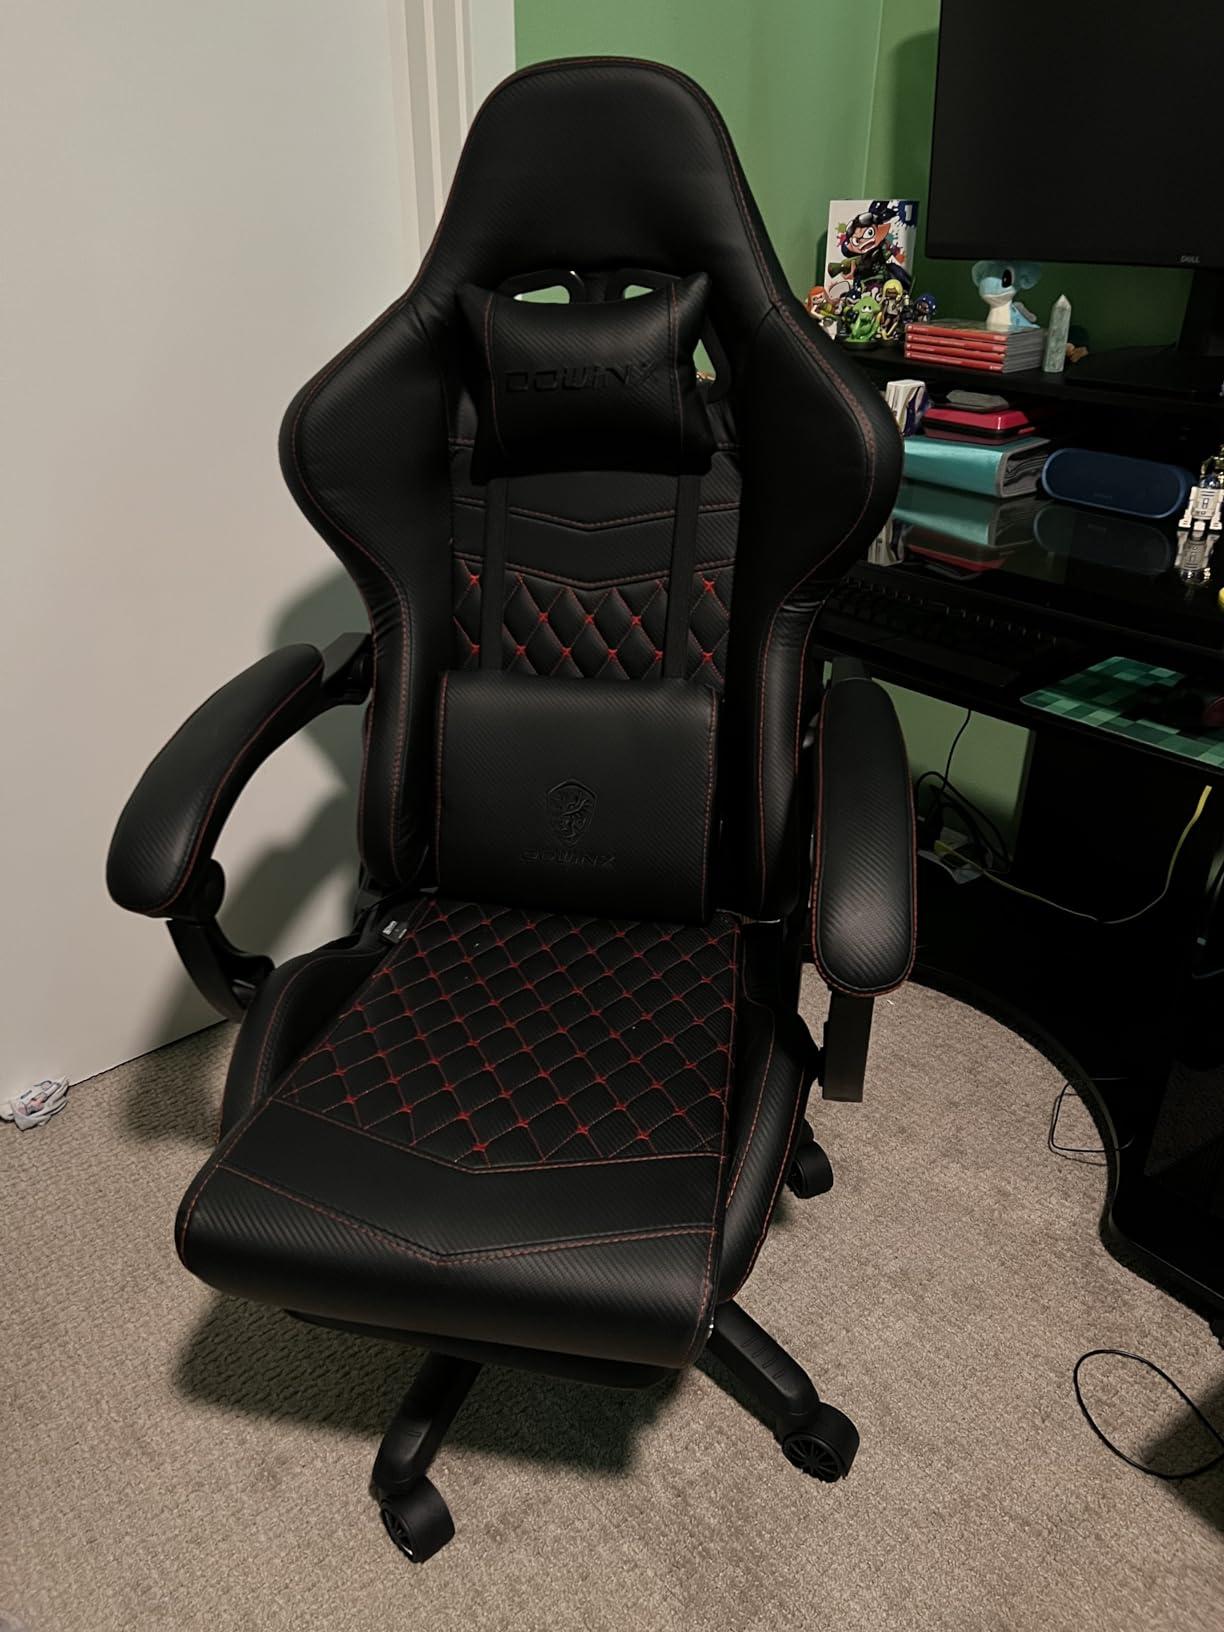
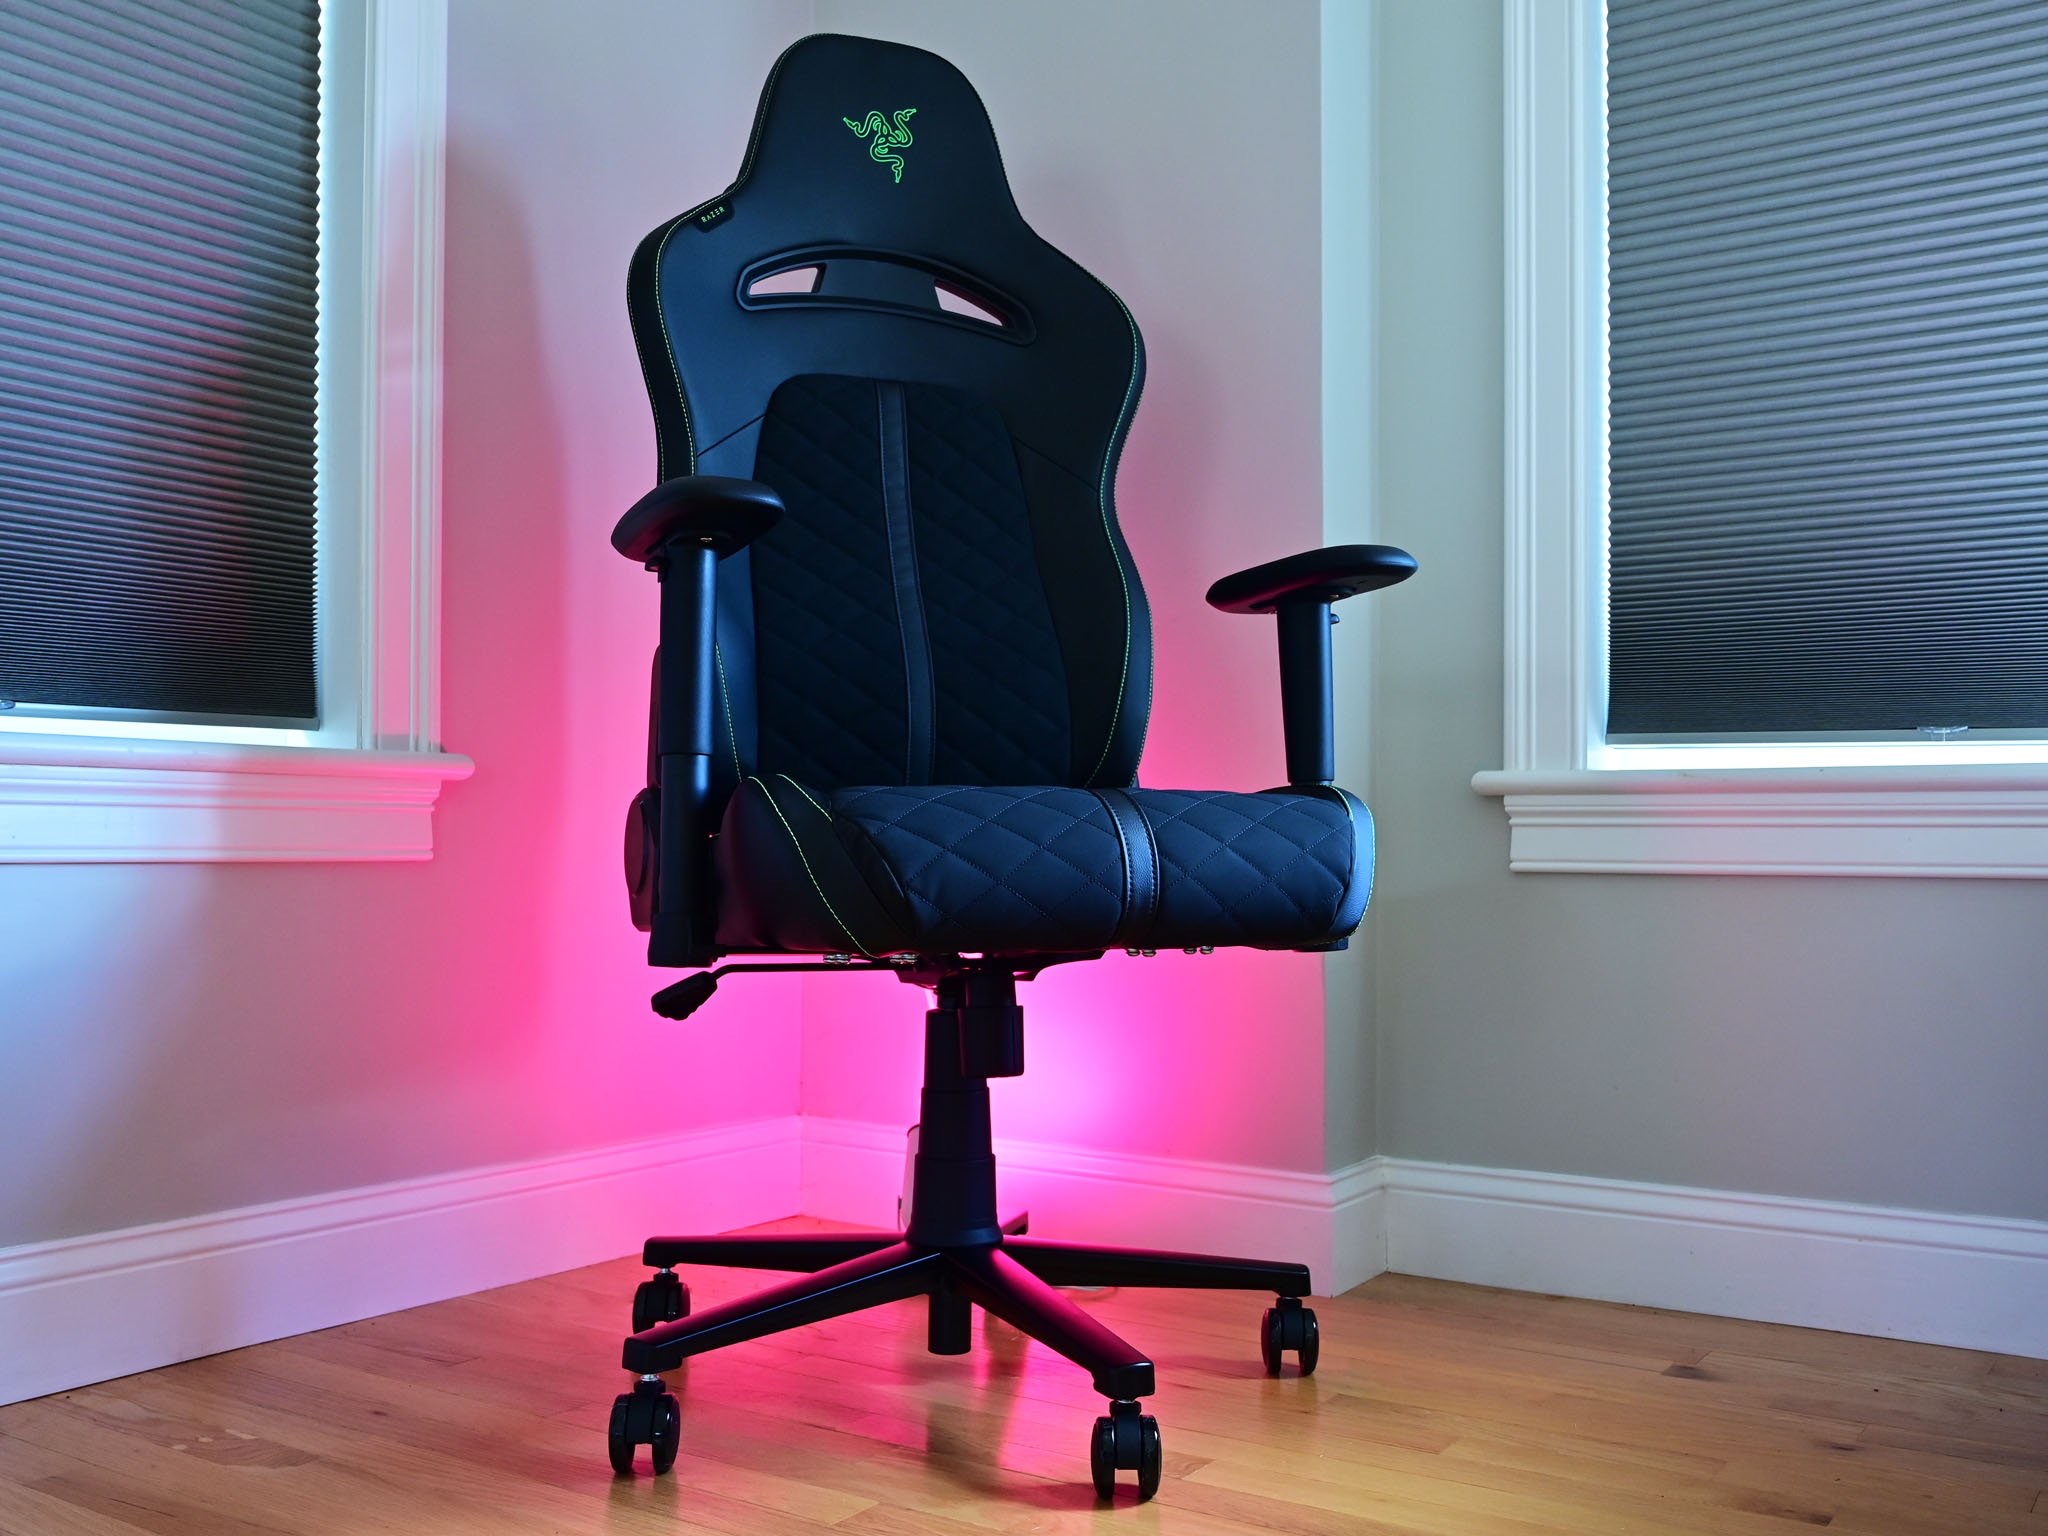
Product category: items_chair
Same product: no